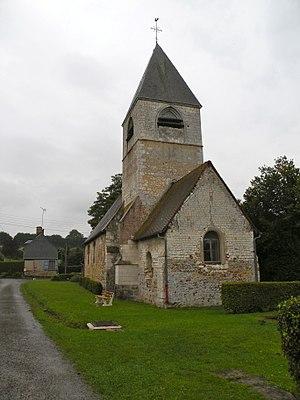
Église Notre-Dame de Lachapelle-sous-Gerberoy